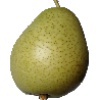
Label: Pear 1